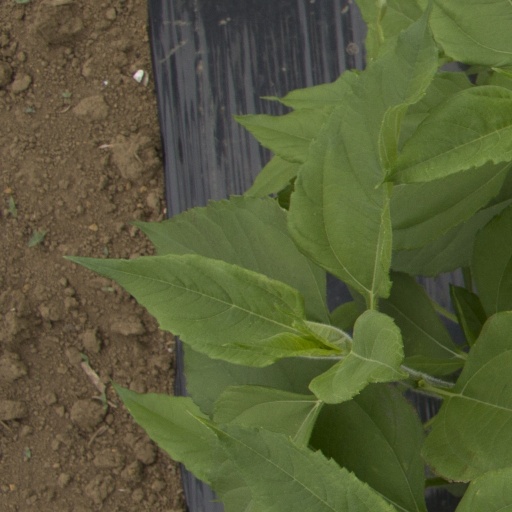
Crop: Jerusalem artichoke